Ramandu

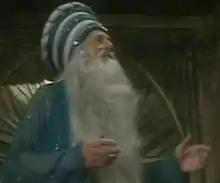
Ramandu, as portrayed by Geoffrey Bayldon in the BBC serial "Prince Caspian and the Voyage of the Dawn Treader"

Ramandu is a fictional character in C. S. Lewis's "The Voyage of the Dawn Treader", part of the series "The Chronicles of Narnia".